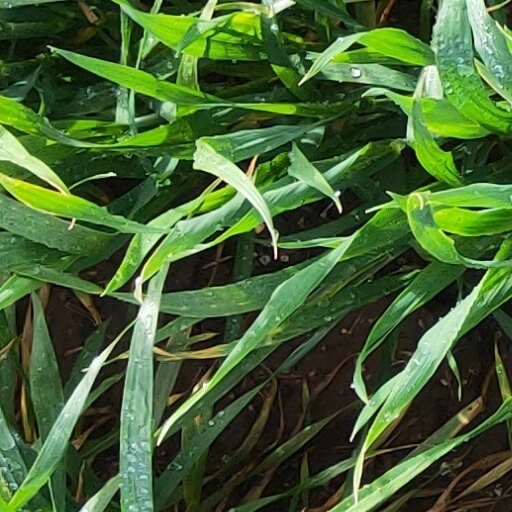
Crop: wheat